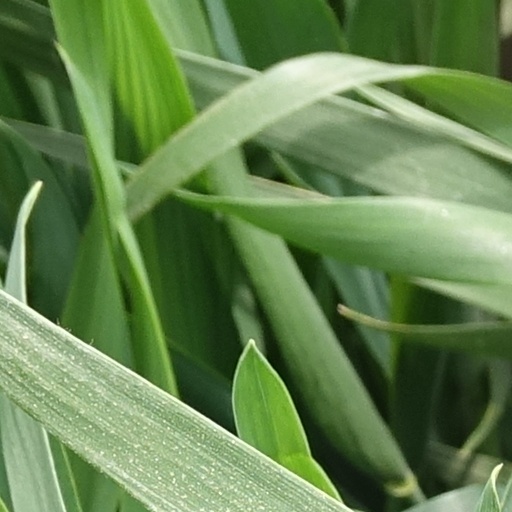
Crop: wheat